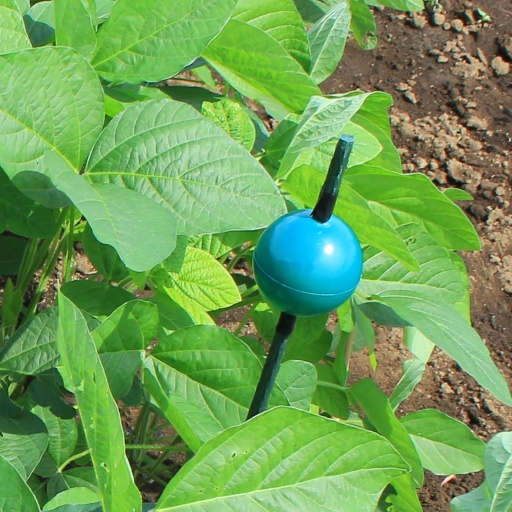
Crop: soybean